Transylvanian rugs

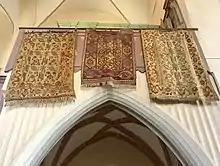
Transylvanian rugs of the "Lotto" and "Bird" type in the Monastery Church of Sighișoara, Romania. Northern wall of the nave, 2017.

Amongst the rugs carpets preserved in Transylvania are classical Turkish carpets like Holbein, Lotto, and so-called "white ground" Selendi or Ushak carpets. The term "Transylvanian rug" more specifically refers to four distinct types of Anatolian carpets which have survived in Transylvania.